Nineteen Eighty-Four

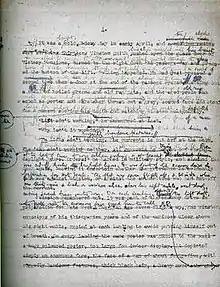
A 1947 draft manuscript of the first page of "Nineteen Eighty-Four", showing the editorial development

In the run up to publication Orwell called the novel "a beastly book" and expressed some disappointment towards it, thinking it would have been improved had he not been so ill. This was typical of Orwell, who had talked down his other books shortly before their release. Nevertheless, it was enthusiastically received by Secker & Warburg, who acted quickly; before Orwell had left Jura he rejected their proposed blurb that portrayed it as "a thriller mixed up with a love story". He also refused a proposal from the American Book of the Month Club to release an edition without the appendix and chapter on Goldstein's book, a decision which Warburg claimed cut off about £40,000 in sales.